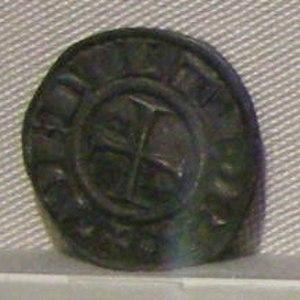
La république de Volterra était une république communale de l'Italie médiévale qui exista entre le milieu du XIIᵉ siècle et 1361, date de son intégration à la république de Florence.